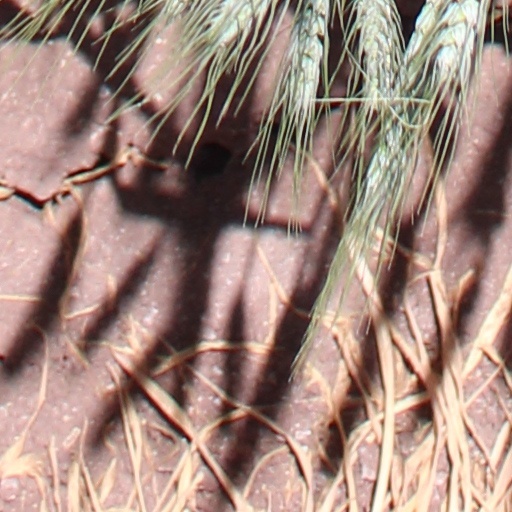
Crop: wheat